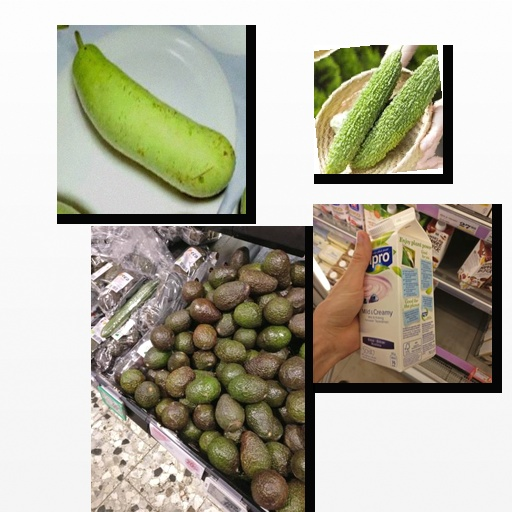
Food items: bitter_gourd, blueberry_soy_yogurt, bottle_gourd, avocado